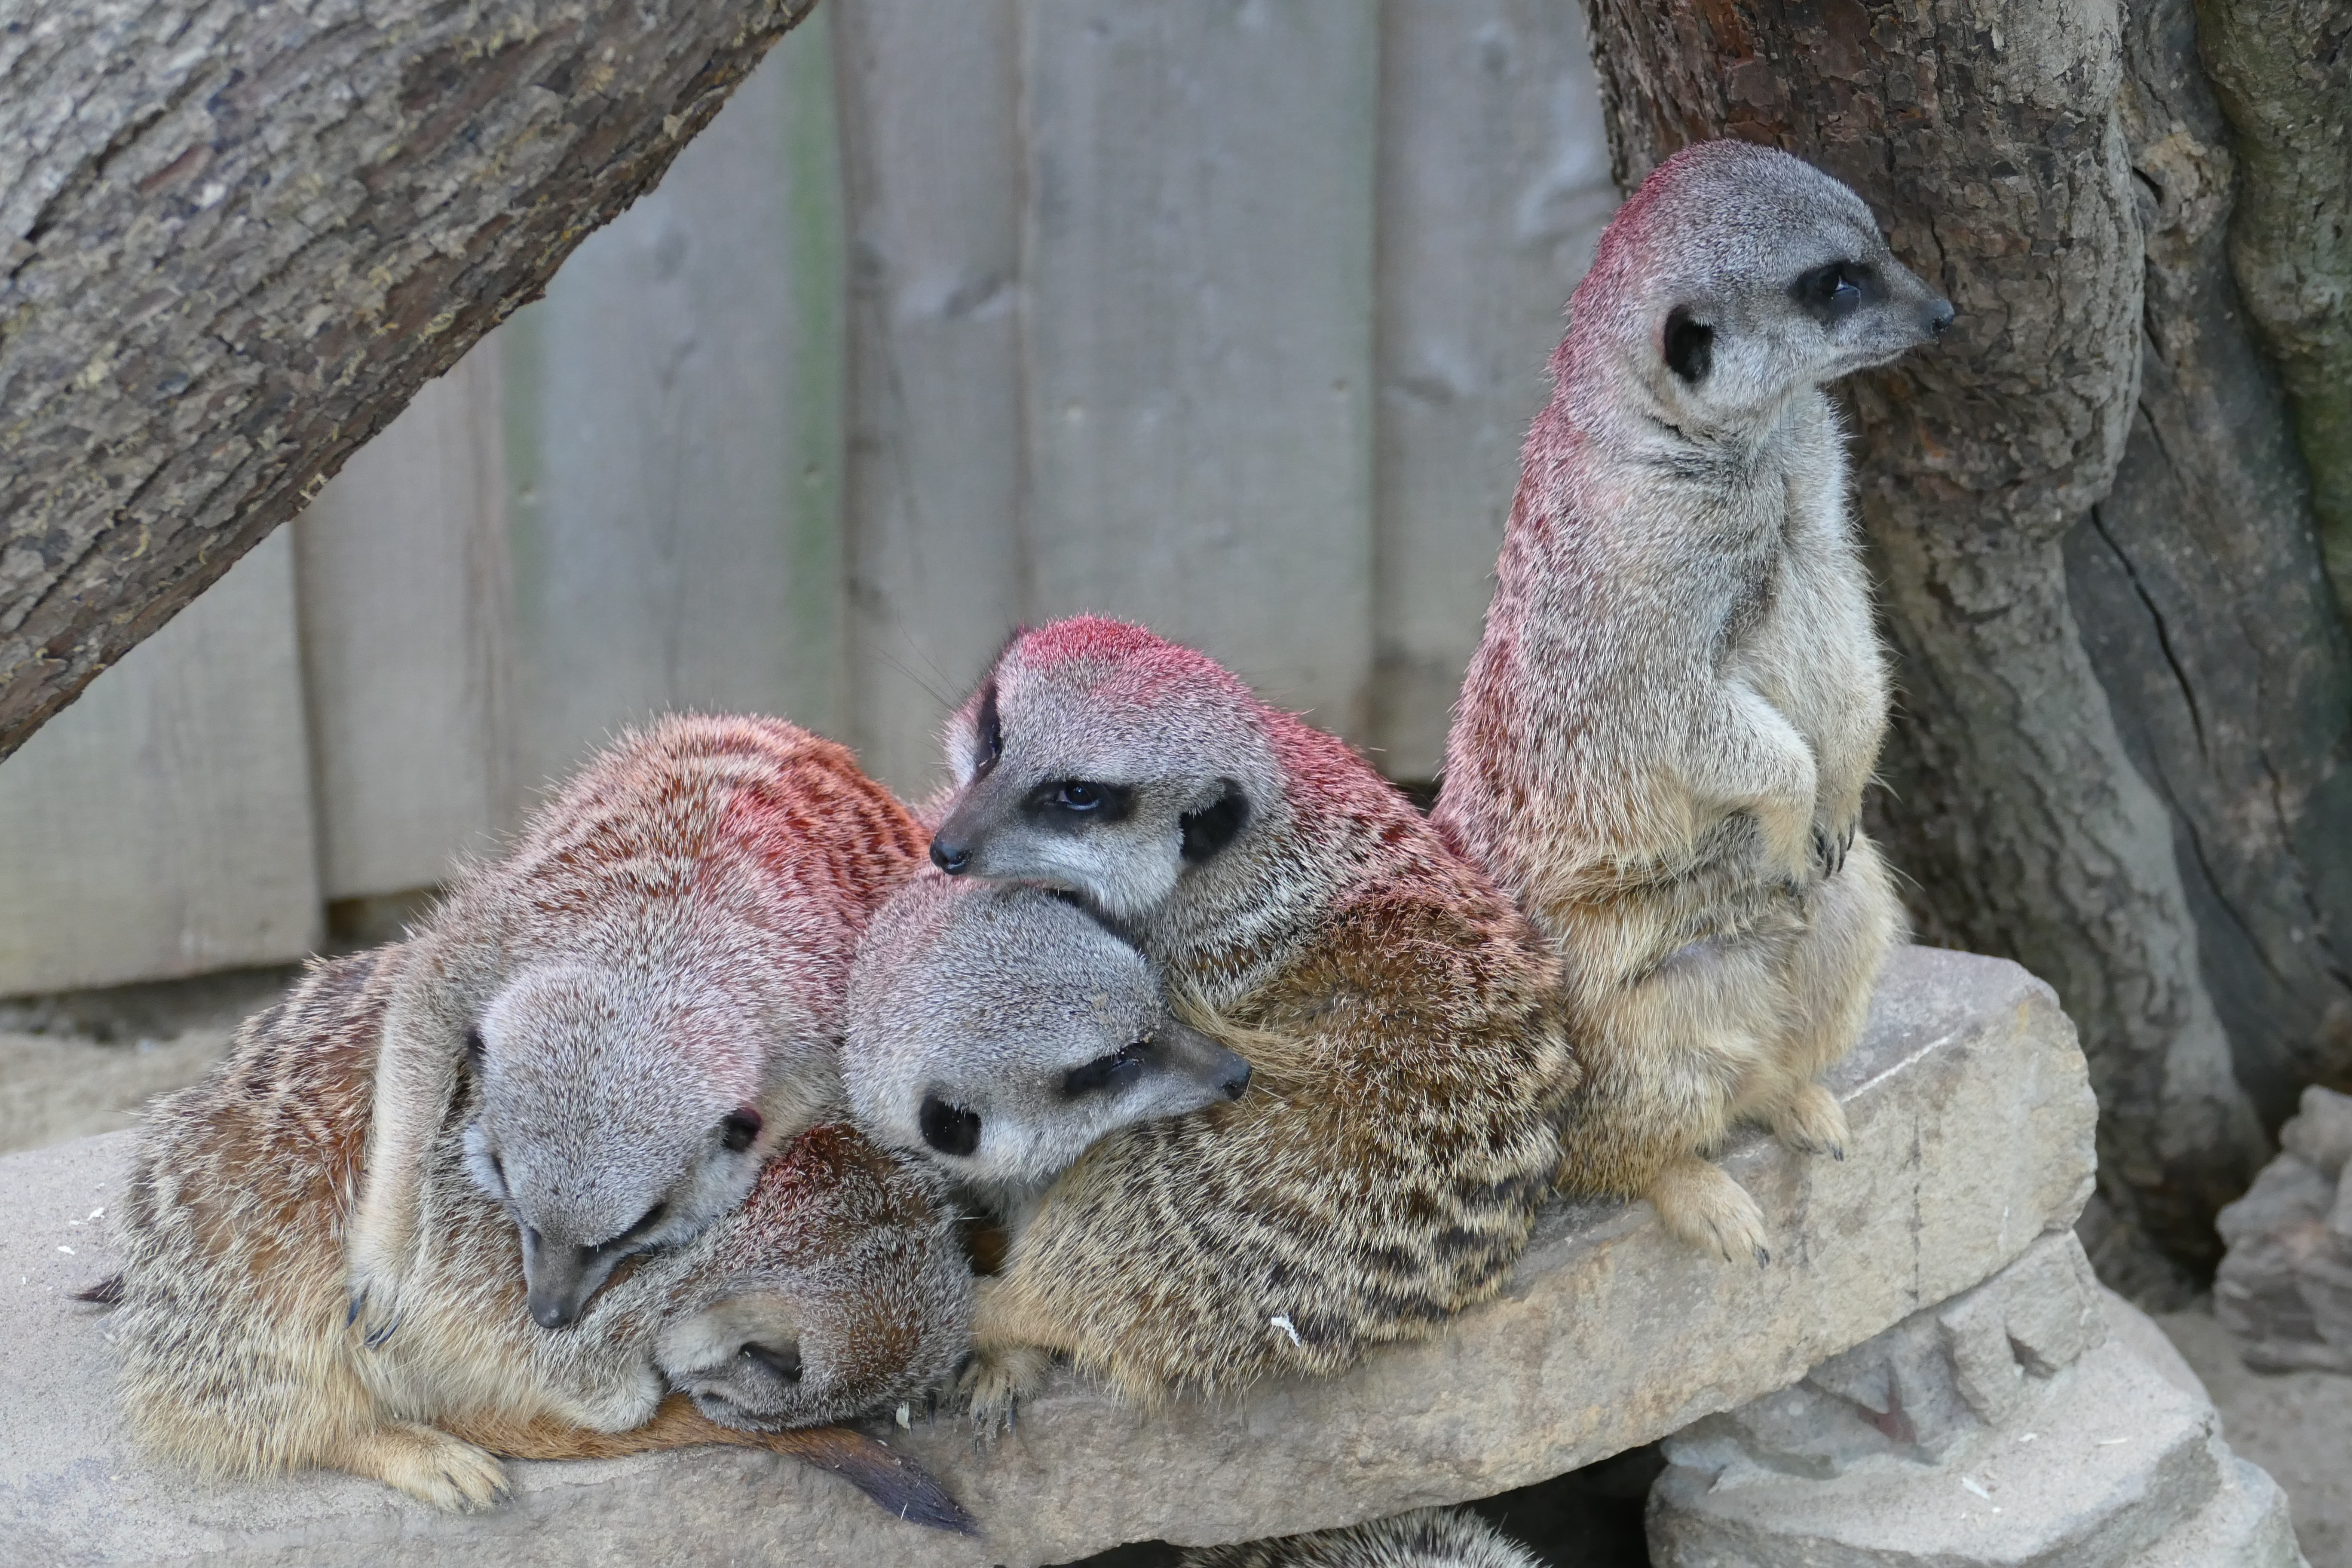
bird, animal, cute, wildlife, zoo, africa, heat, fauna, sleep, mammals, vertebrate, meerkat, curious, animal world, tiergarten, red light